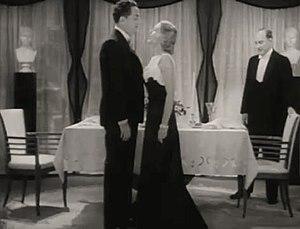
Bernard Newman est un costumier américain, né le 18 novembre 1903 à Joplin, mort le 30 novembre 1966 à New York.